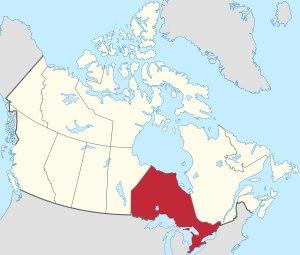
Les Ontario Blues sont une sélection provinciale canadienne de rugby à XV participant au Championnat provincial du Canada de rugby à XV, une compétition de rugby à XV réunissant quatre provinces canadiennes.
La province de l'Ontario, au Canada, est la plus peuplée du pays avec une population totale de 13 448 494 habitants selon le recensement de 2016. Sa capitale est Toronto, qui est également la plus grande ville du Canada. D'autre part, Ottawa, la capitale du pays, est également située dans cette province.
Cet article présente une liste des municipalités de l'Ontario. Elle recense toutes les municipalités incorporées de chaque catégorie en date de mars 2016. Ces municipalités sont classées par ordre alphabétique dans deux tableaux triables contenant leur statut, leur nom officiel en français conformément à la loi, leur date d'incorporation et les données démographiques de Statistique Canada issues du recensement de 2011 visant à refléter leurs places en ce qui concerne la superficie et la population. Certaines municipalités ont un nom bilingue.